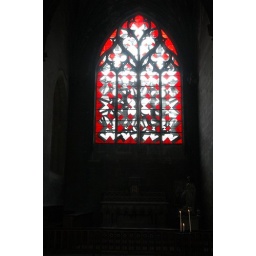
The church in Nevers had quite unusual glass windows for an old church.